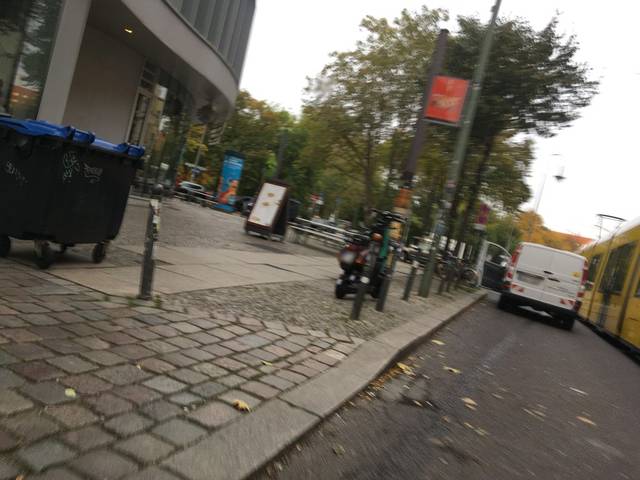
Region: Germany
Coordinates: 52.524, 13.399